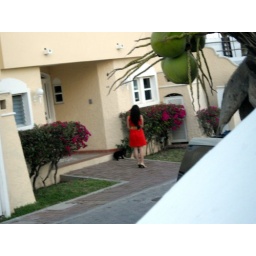
this was some random hot chick in a dress and heels walking a cat on a leash